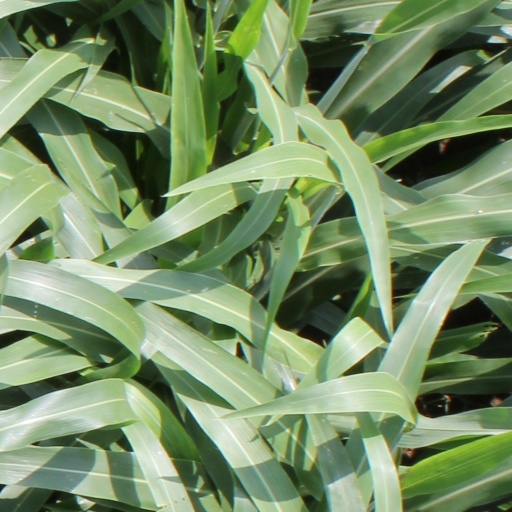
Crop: sorghum